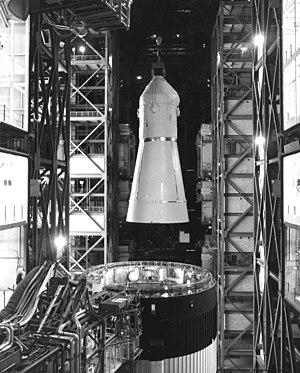
La mission Skylab Rescue était une mission de sauvetage éventuelle de la station spatiale Skylab. Elle a utilisé une version modifiée du module de commande Apollo qui devait être lancé avec un équipage de deux astronautes.